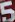
Number: 5